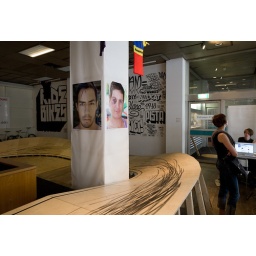
Indoor circuit around the space. On the walls pictures of people injured in bike crashes.